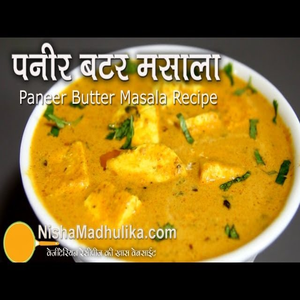
Dish: paneer